The Angels of the District

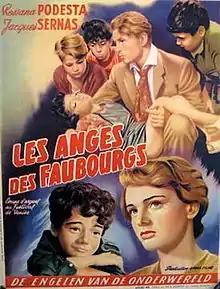
French film poster

The Angels of the District is a 1952 Italian drama film directed by Carlo Borghesio and starring Rossana Podestà, Jacques Sernas and Marisa Merlini. The film's sets were designed by the art director Luigi Ricci while the score was composed by Nino Rota.